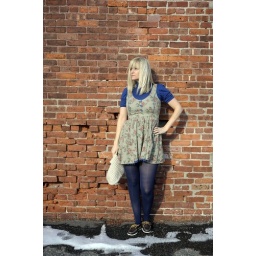
knit hat botanical beauty dress in olive blue short sleeve turtleneck blue tights brown sperrys